Casa de Fierro

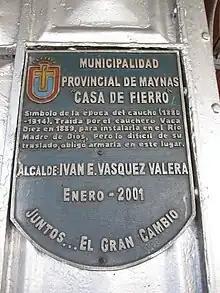
Commemorative plaque mounted on the exterior wall

La Casa de Fierro is one of the finest as well as best-preserved samples of civil architecture in Peru. The walls, ceiling, and balcony are plastered in rectangular sheets of iron. It is said to be the first prefabricated house in the Americas. Although popularly said to have been designed by the French architect Gustave Eiffel, there is no evidence at all that this is true; the building does not reflect his architectural style. Since 2011 well substantiated claims prove it was built in the Belgian workshops of Les Forges d'Aiseau (Joseph Danly process). Rubber baron Anselmo del Aguila bought it at the International Exposition of Paris in 1889. Once dismantled, it was brought in pieces to Iquitos (the metal sheets were carried by hundreds of men through the jungle), and assembled there in 1890.